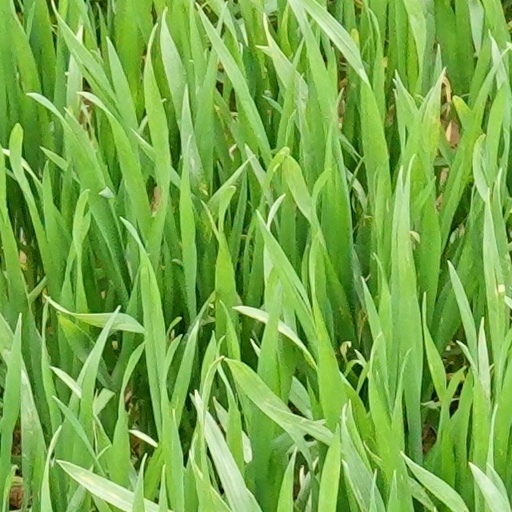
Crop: wheat